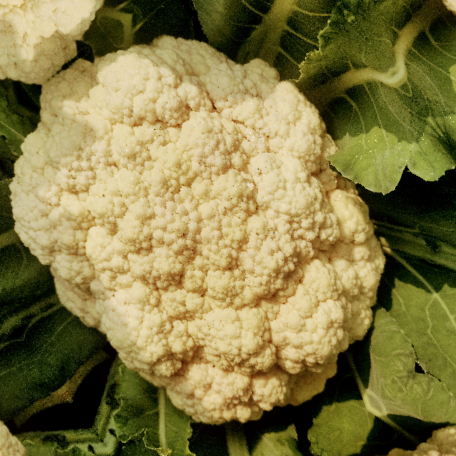
Label: Disease Free